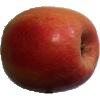
Label: Apple Pink Lady 1